After (2019 film)

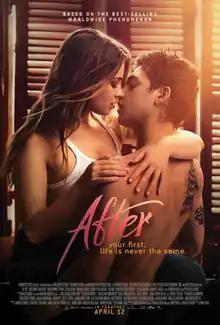
Theatrical release poster

After is a 2019 American romantic drama film directed by Jenny Gage, who co-wrote the screenplay with Susan McMartin, Tamara Chestna, and Tom Betterton, based on the 2014 novel of the same name by Anna Todd. It is the first installment in the "After" film series. The film stars Hero Fiennes Tiffin and Josephine Langford and follows a young woman who begins to romance a mysterious student during her first months of college. The cast includes Selma Blair, Inanna Sarkis, Shane Paul McGhie, Pia Mia, Khadijha Red Thunder, Dylan Arnold, Samuel Larsen, Jennifer Beals and Peter Gallagher in supporting roles.